Thomas-Claude Renart de Fuchsamberg Amblimont

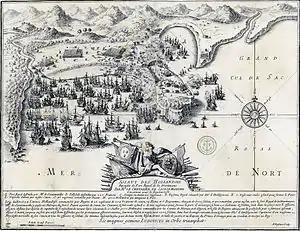
Dutch assault on Fort-Royal, 1674

The governor of Martinique Antoine André de Sainte-Marthe arrived to take command at dawn, by which time the French had booms across the harbour mouth and enough men to work the batteries.